Shahu I

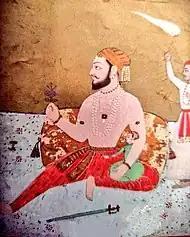

In 1689, at the age of seven, Shahu was taken prisoner along with his mother by the Mughals after the Battle of Raigarh. Aurangzeb was fighting the decentralised Marathas and hoped to use the crown heir Shahu as a pawn in his battle. Therefore, he treated Shahu and his mother well. Even in Mughal captivity, Shahu's mother, Queen Yesubai, continued to rule her private territories as a Deshmukh. Aurangzeb regarded Shahu, whose real name was Shivaji as 'Sav or Sadhu Shivaji' in contrast to his grandfather Shivaji I, resulting in his popular title 'Raja Shahu' meaning Honest or Saint King.